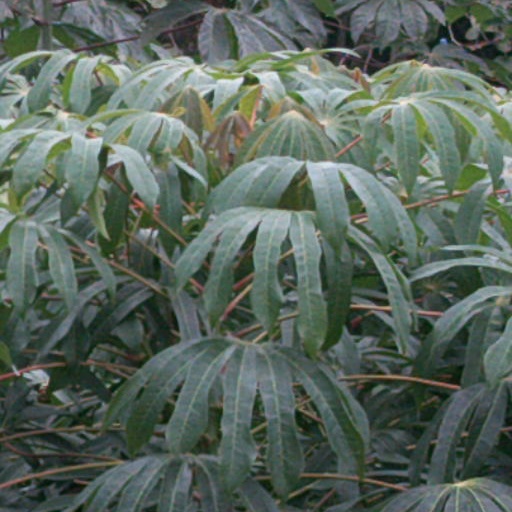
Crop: cassava